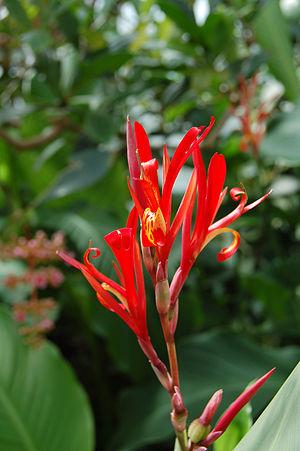
Burbidgea est un genre de plantes herbacées de la famille des Zingiberaceae.